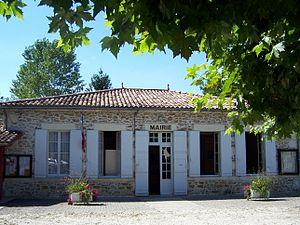
Mairie de Origne (Gironde, France)
Origne est une commune du Sud-Ouest de la France, située dans le département de la Gironde.